Lahore

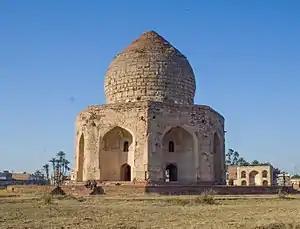
The Tomb of Asif Khan was one of several monuments plundered for its precious building materials during the Sikh period.

Expanding Sikh Misls secured control over Lahore in 1767, when the Bhangi Misl state captured the city. In 1780, the city was divided among three rulers: Gujjar Singh, Lahna Singh, and Sobha Singh. Instability resulting from this arrangement allowed nearby Amritsar to establish itself as the area's primary commercial centre in place of Lahore.